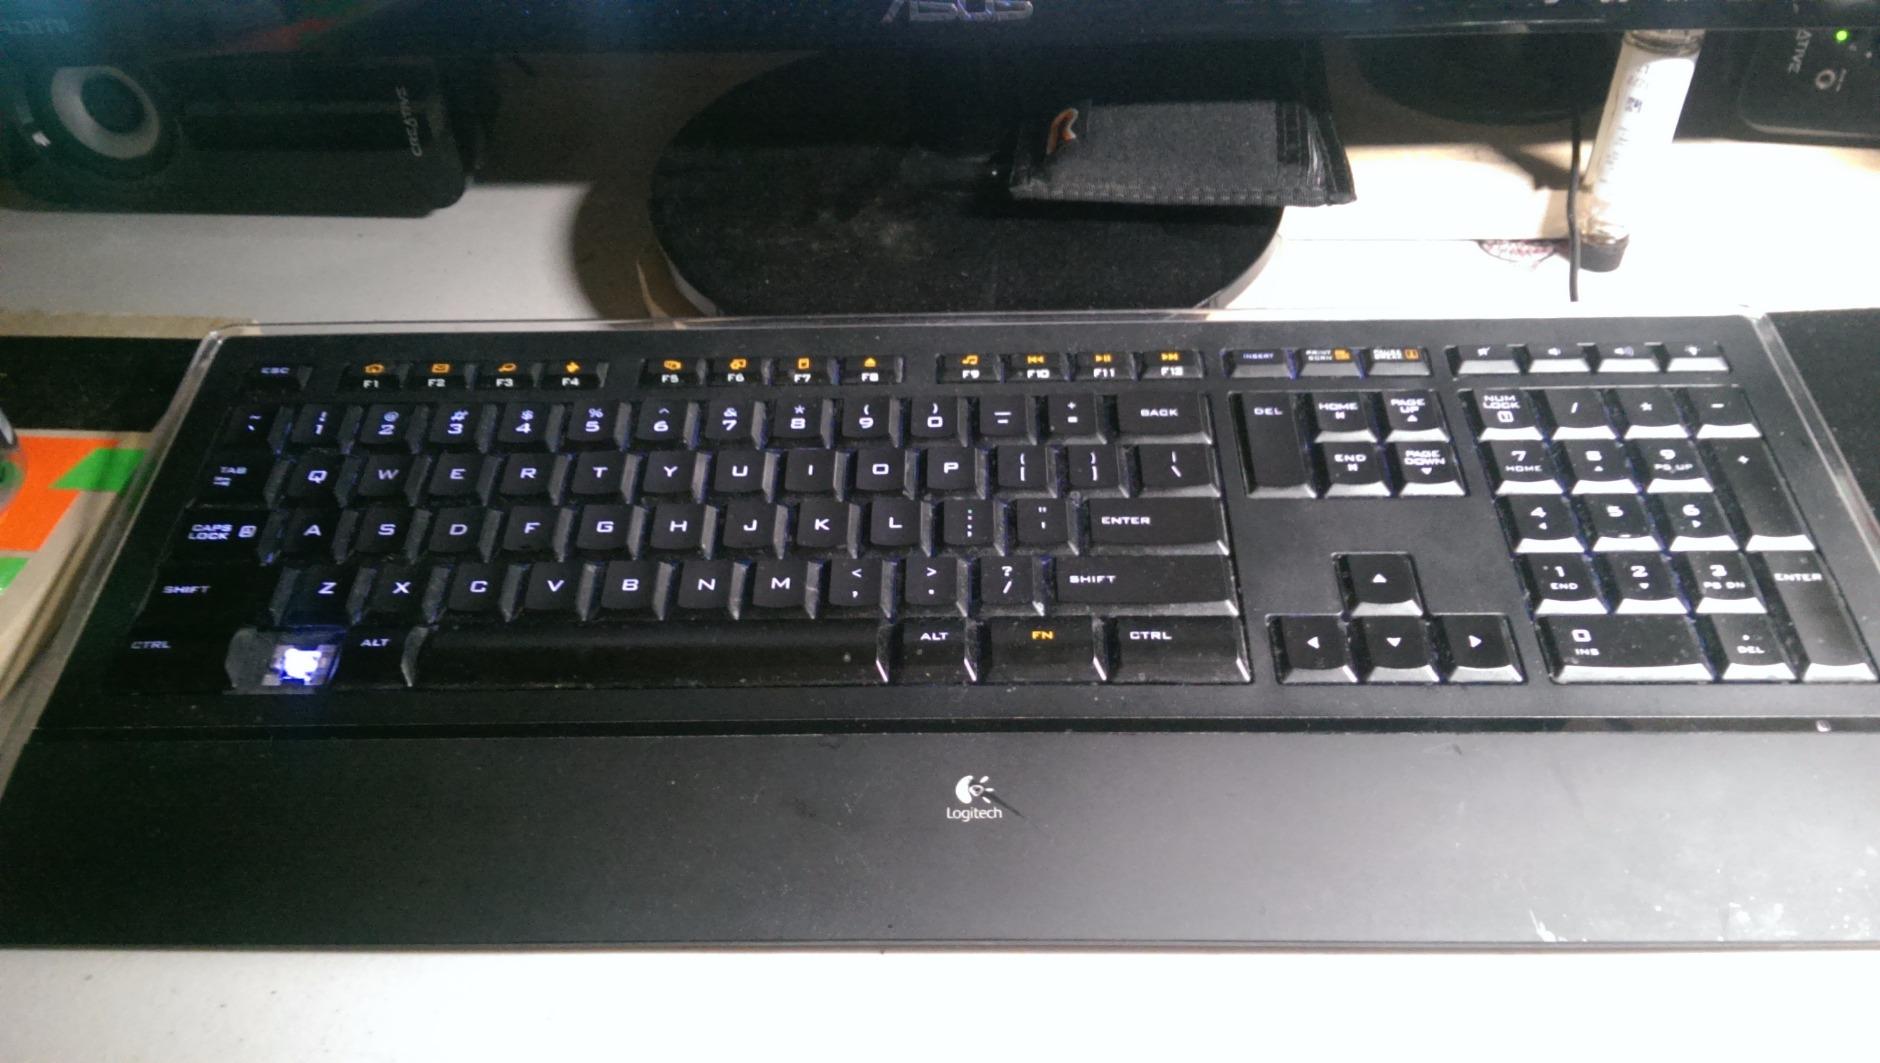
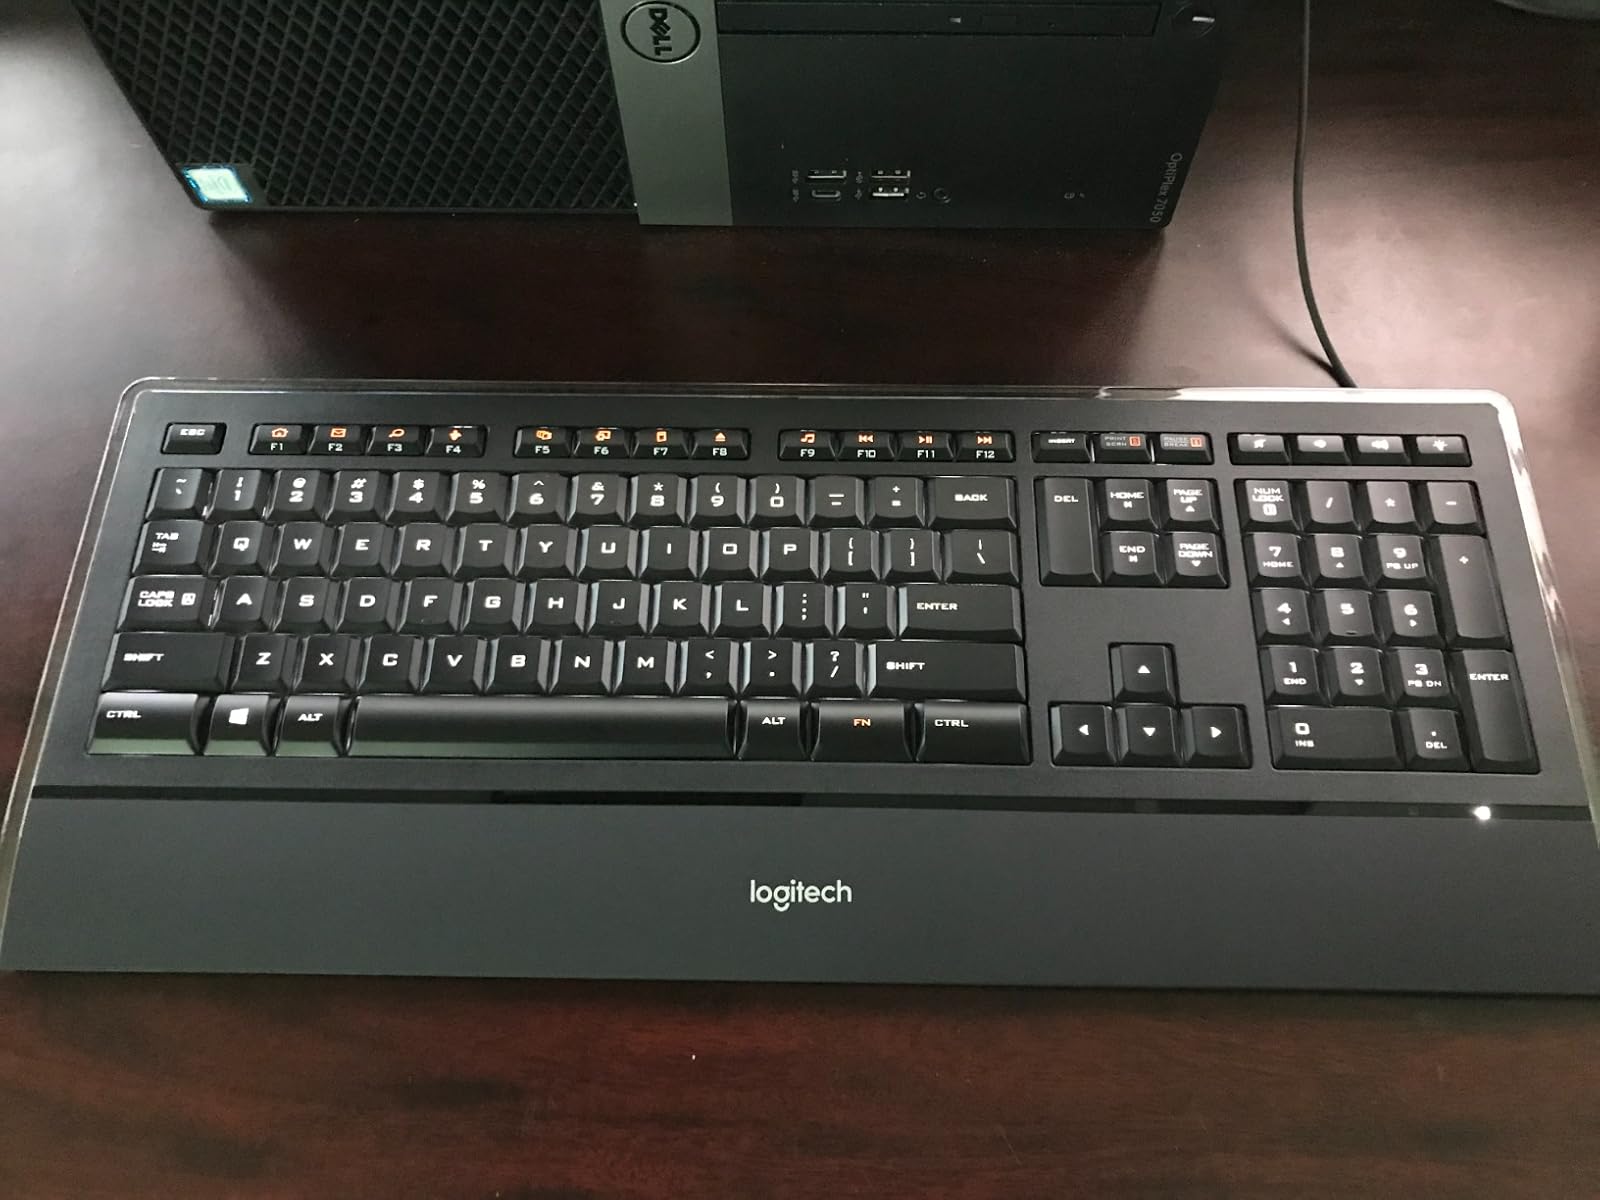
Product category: keyboard
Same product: yes